Mortimer Taube

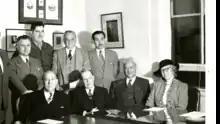
Consultants for the study of indexes to medical literature: Dr. Lewis H. Weed, Chairman, Dr. John F. Fulton, Dr. Sanford V. Larkey, Dr. Chauncey D. Leake, Dr. William S. Middleton, Dr. Ebbe C. Hoff, Dr. Eugene W. Scott, Dr. Mortimer Taube, Mr. Ralph R. Shaw, Miss Janet Doe, Dr. Morris Fishbein - ex officio, Colonel J.H. McNinch, MC - ex officio.

In 1944, Mortimer Taube transitioned from academia to focus on becoming a true innovator in the field of science, especially Information Science. After the war, there was a huge boom of scientific invention, and the literature to go with it. The contemporary indexing and retrieval methods simply could not handle the inflow. New technology was needed to meet this high demand and Mortimer Taube delivered. He dabbled in many projects during and after the war. In 1944 he joined the Library of Congress as the Assistant Chief of the General Reference and Bibliographical Division. He was then head of the Science and Technology project from 1947 to 1949. He worked for the Atomic Energy Commission, which was established after "the Manhattan District Project wanted to evaluate and publish the scientific and engineering records showing the advancements made during the war." Their goal was also to make the material more readily available to the public and to open up business with countries abroad. He was Deputy Chief of the Technical Information Service. He also presented on the subject of Information Storage and Retrieval at a Symposium held by the Air Force Office of Scientific Research in 1958 in Washington D.C.